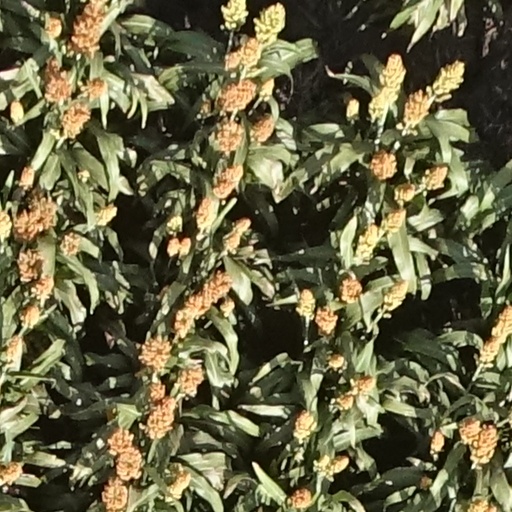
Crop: sorghum